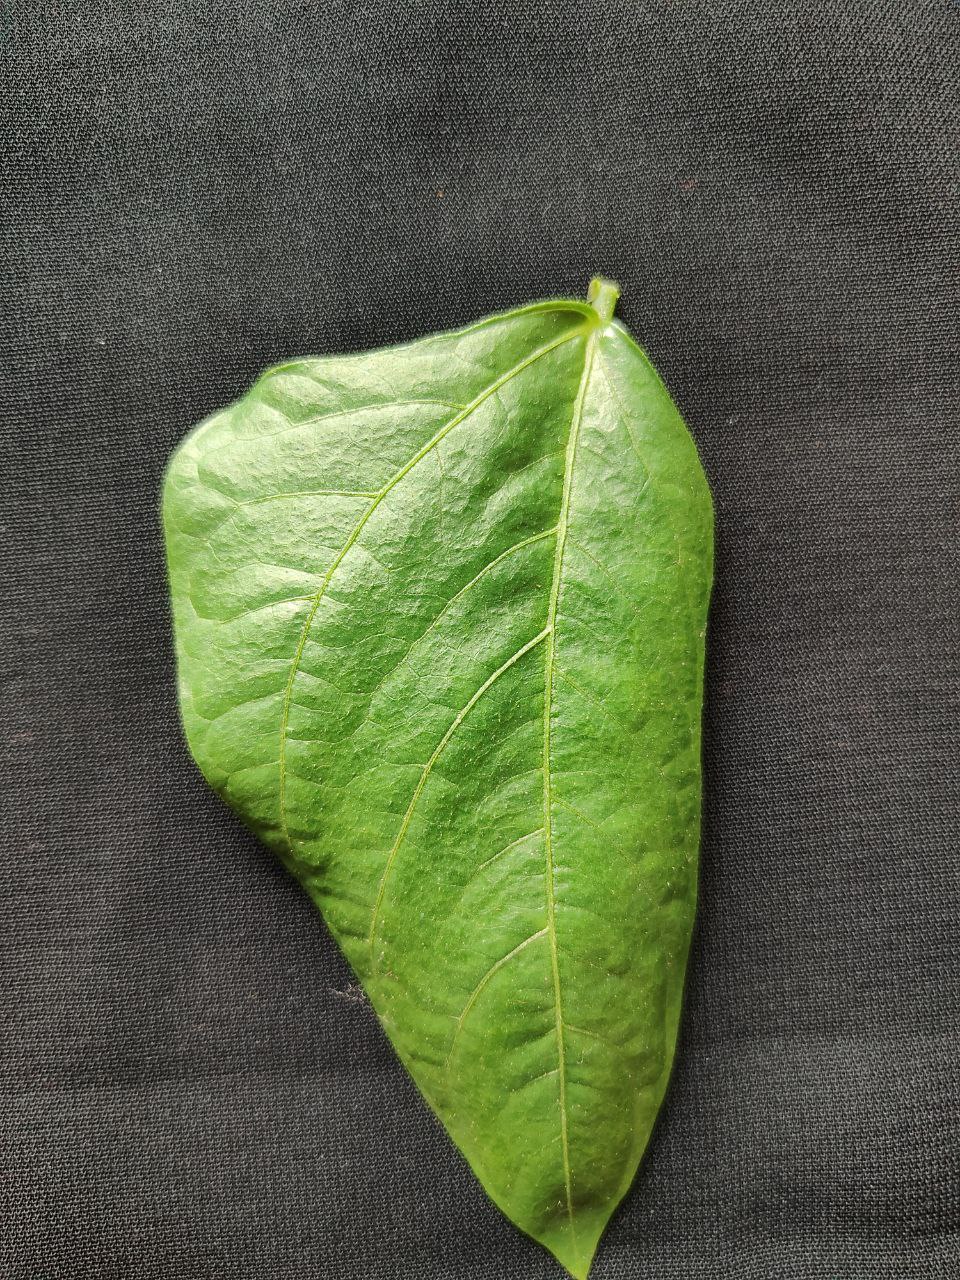
Crop: cowpea
Leaf condition: Fresh Leaf